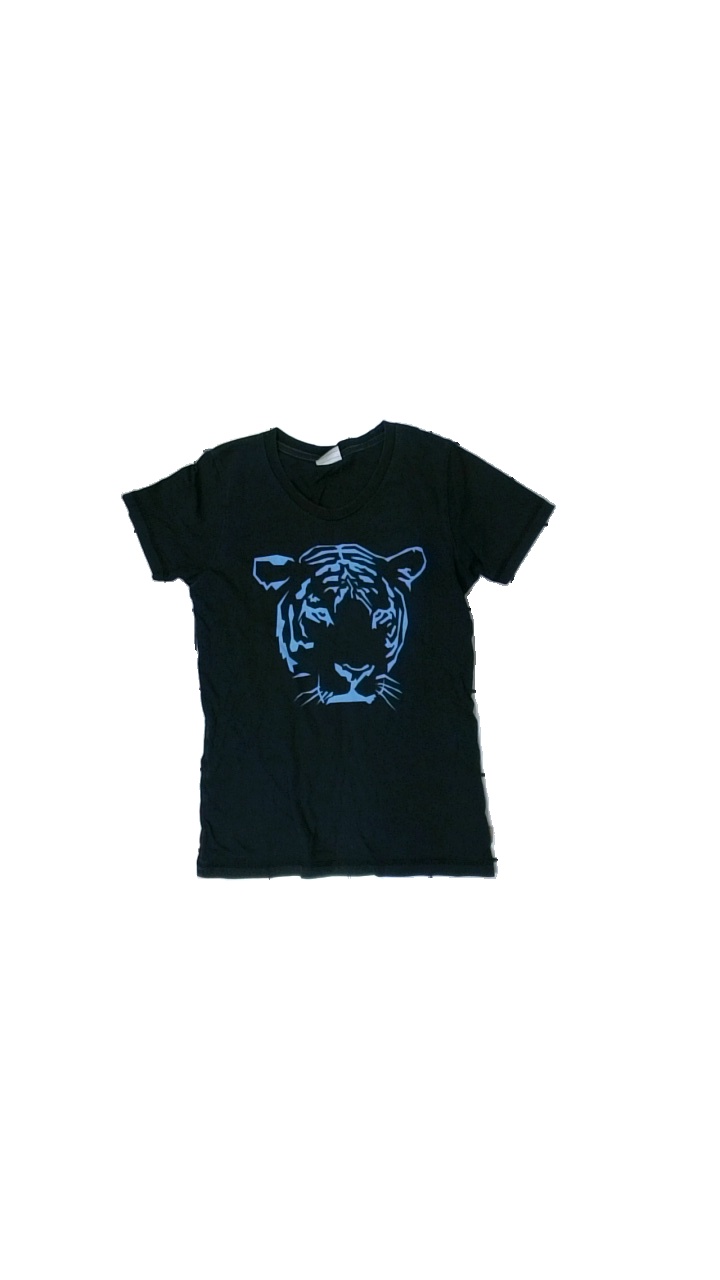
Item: T-shirt (Children)
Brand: Me & I
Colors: Black, Blue
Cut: Regular, C-collar
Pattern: Animal print
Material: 75% cotton, 25% polyester
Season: All
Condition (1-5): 3
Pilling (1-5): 4
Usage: Reuse
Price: <50